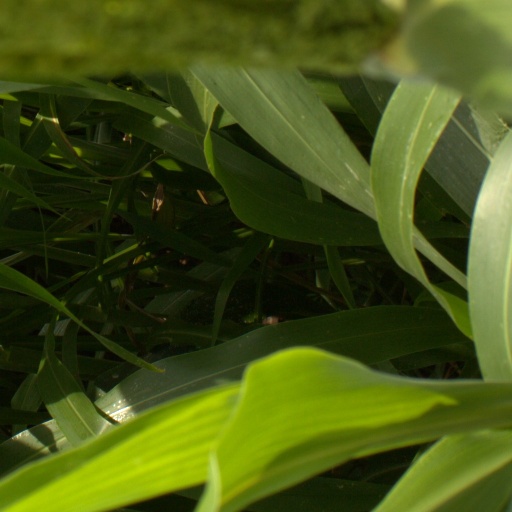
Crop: sorghum